History of Nevada

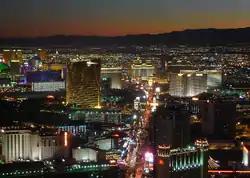
The 1931 gambling law helped enable the explosive growth of the Las Vegas area, where the population grew from five thousand in 1930 to over two million by 2013.

Statehood came in 1864 following a Carson City convention (July 4–28) and a public vote on September 7 (the population of 6,857 in 1860 increased to 42,941 in 1870), although Nevada had far fewer than the 60,000 people usually required.